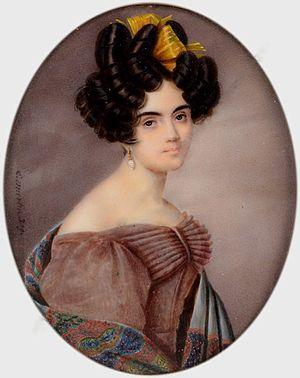
Alexandra Smirnova-Rosset (1809-1882) Русский: Александра Осиповна Смирнова-Россет (1809—1882), фрейлина.